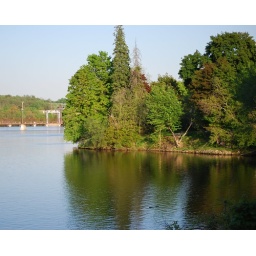
Otonabee River above the London Street walking bridge